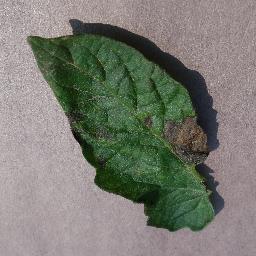
Label: Tomato___Late_blight